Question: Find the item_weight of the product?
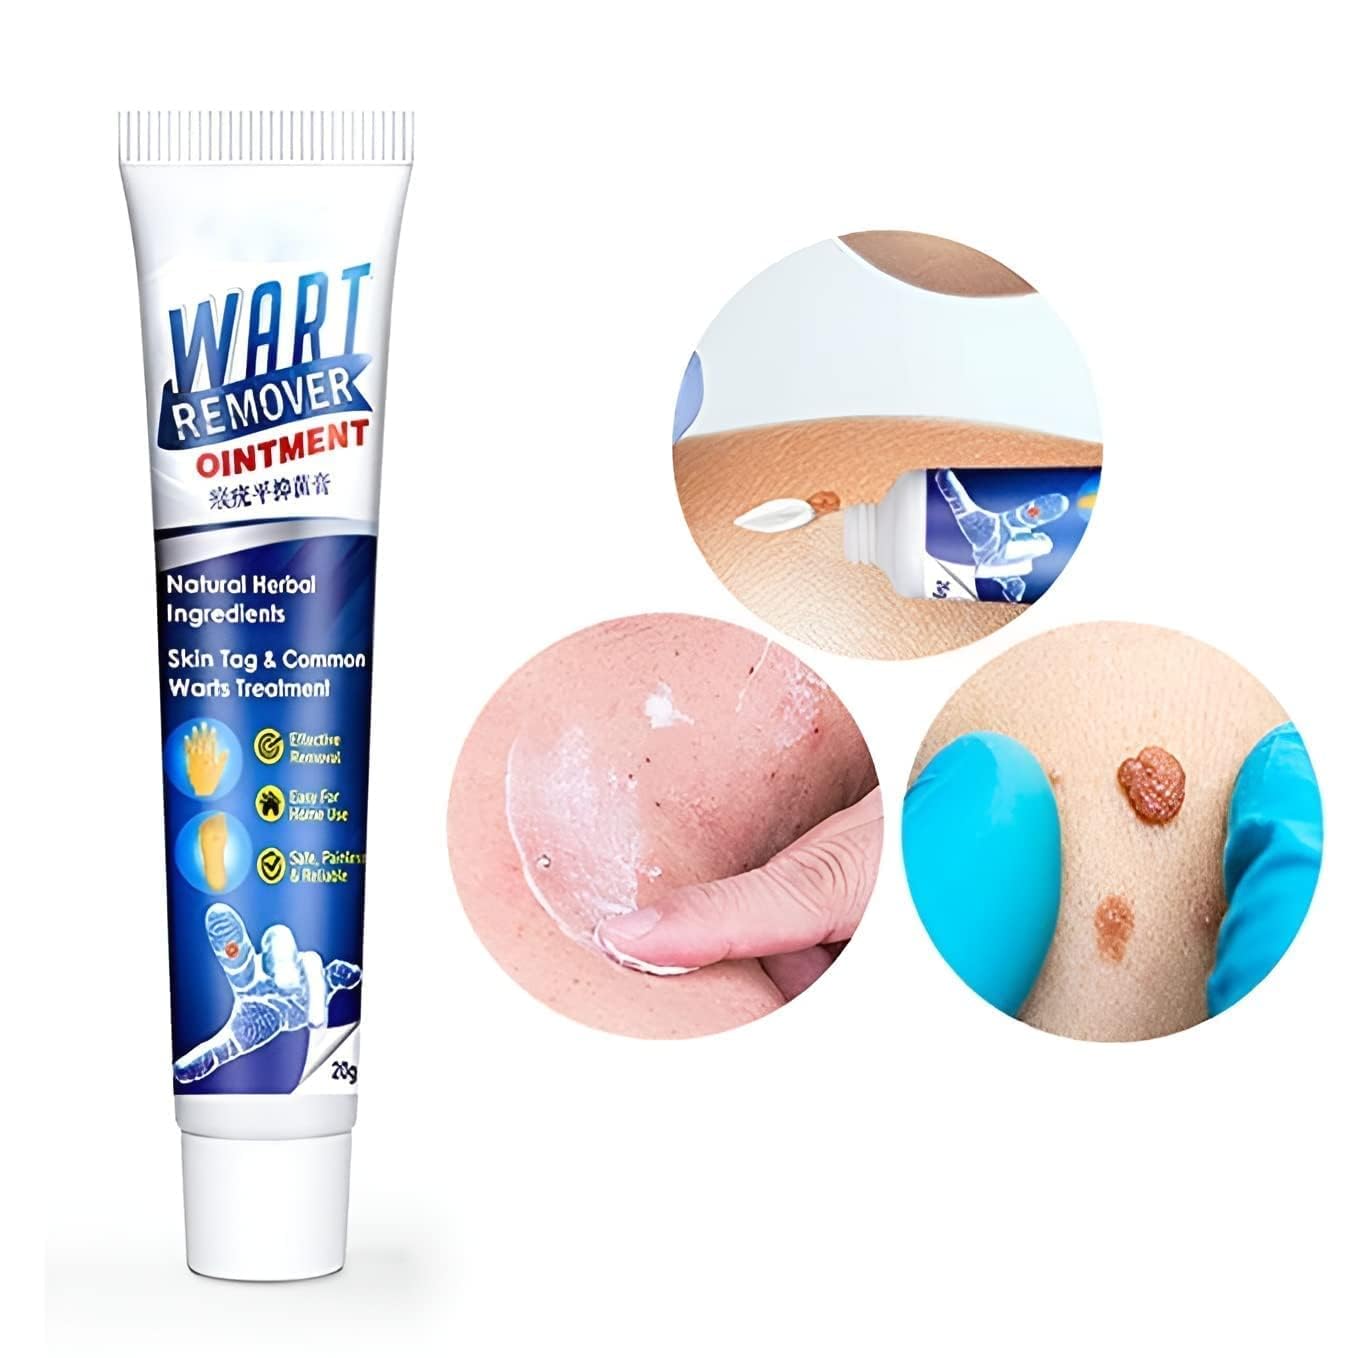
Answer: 20.0 gram